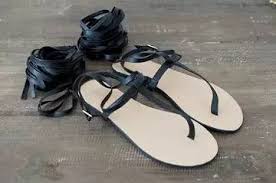
Waste category: shoes